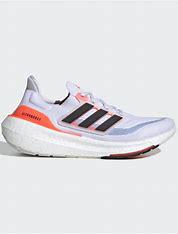
Brand: Adidas
Model: Ultraboost Light Lauf